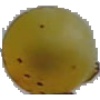
Label: Grape White 3